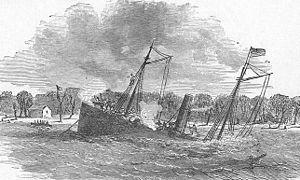
L'USS Varuna (1861) est un bateau à vapeur lourd acquis par la marine de l'Union aux premiers jours de la guerre de Sécession. Il est muni de puissants canons de 8 pouces et affecté, en tant que canonnière, au blocus de l'Union des voies navigables des États confédérés d'Amérique.